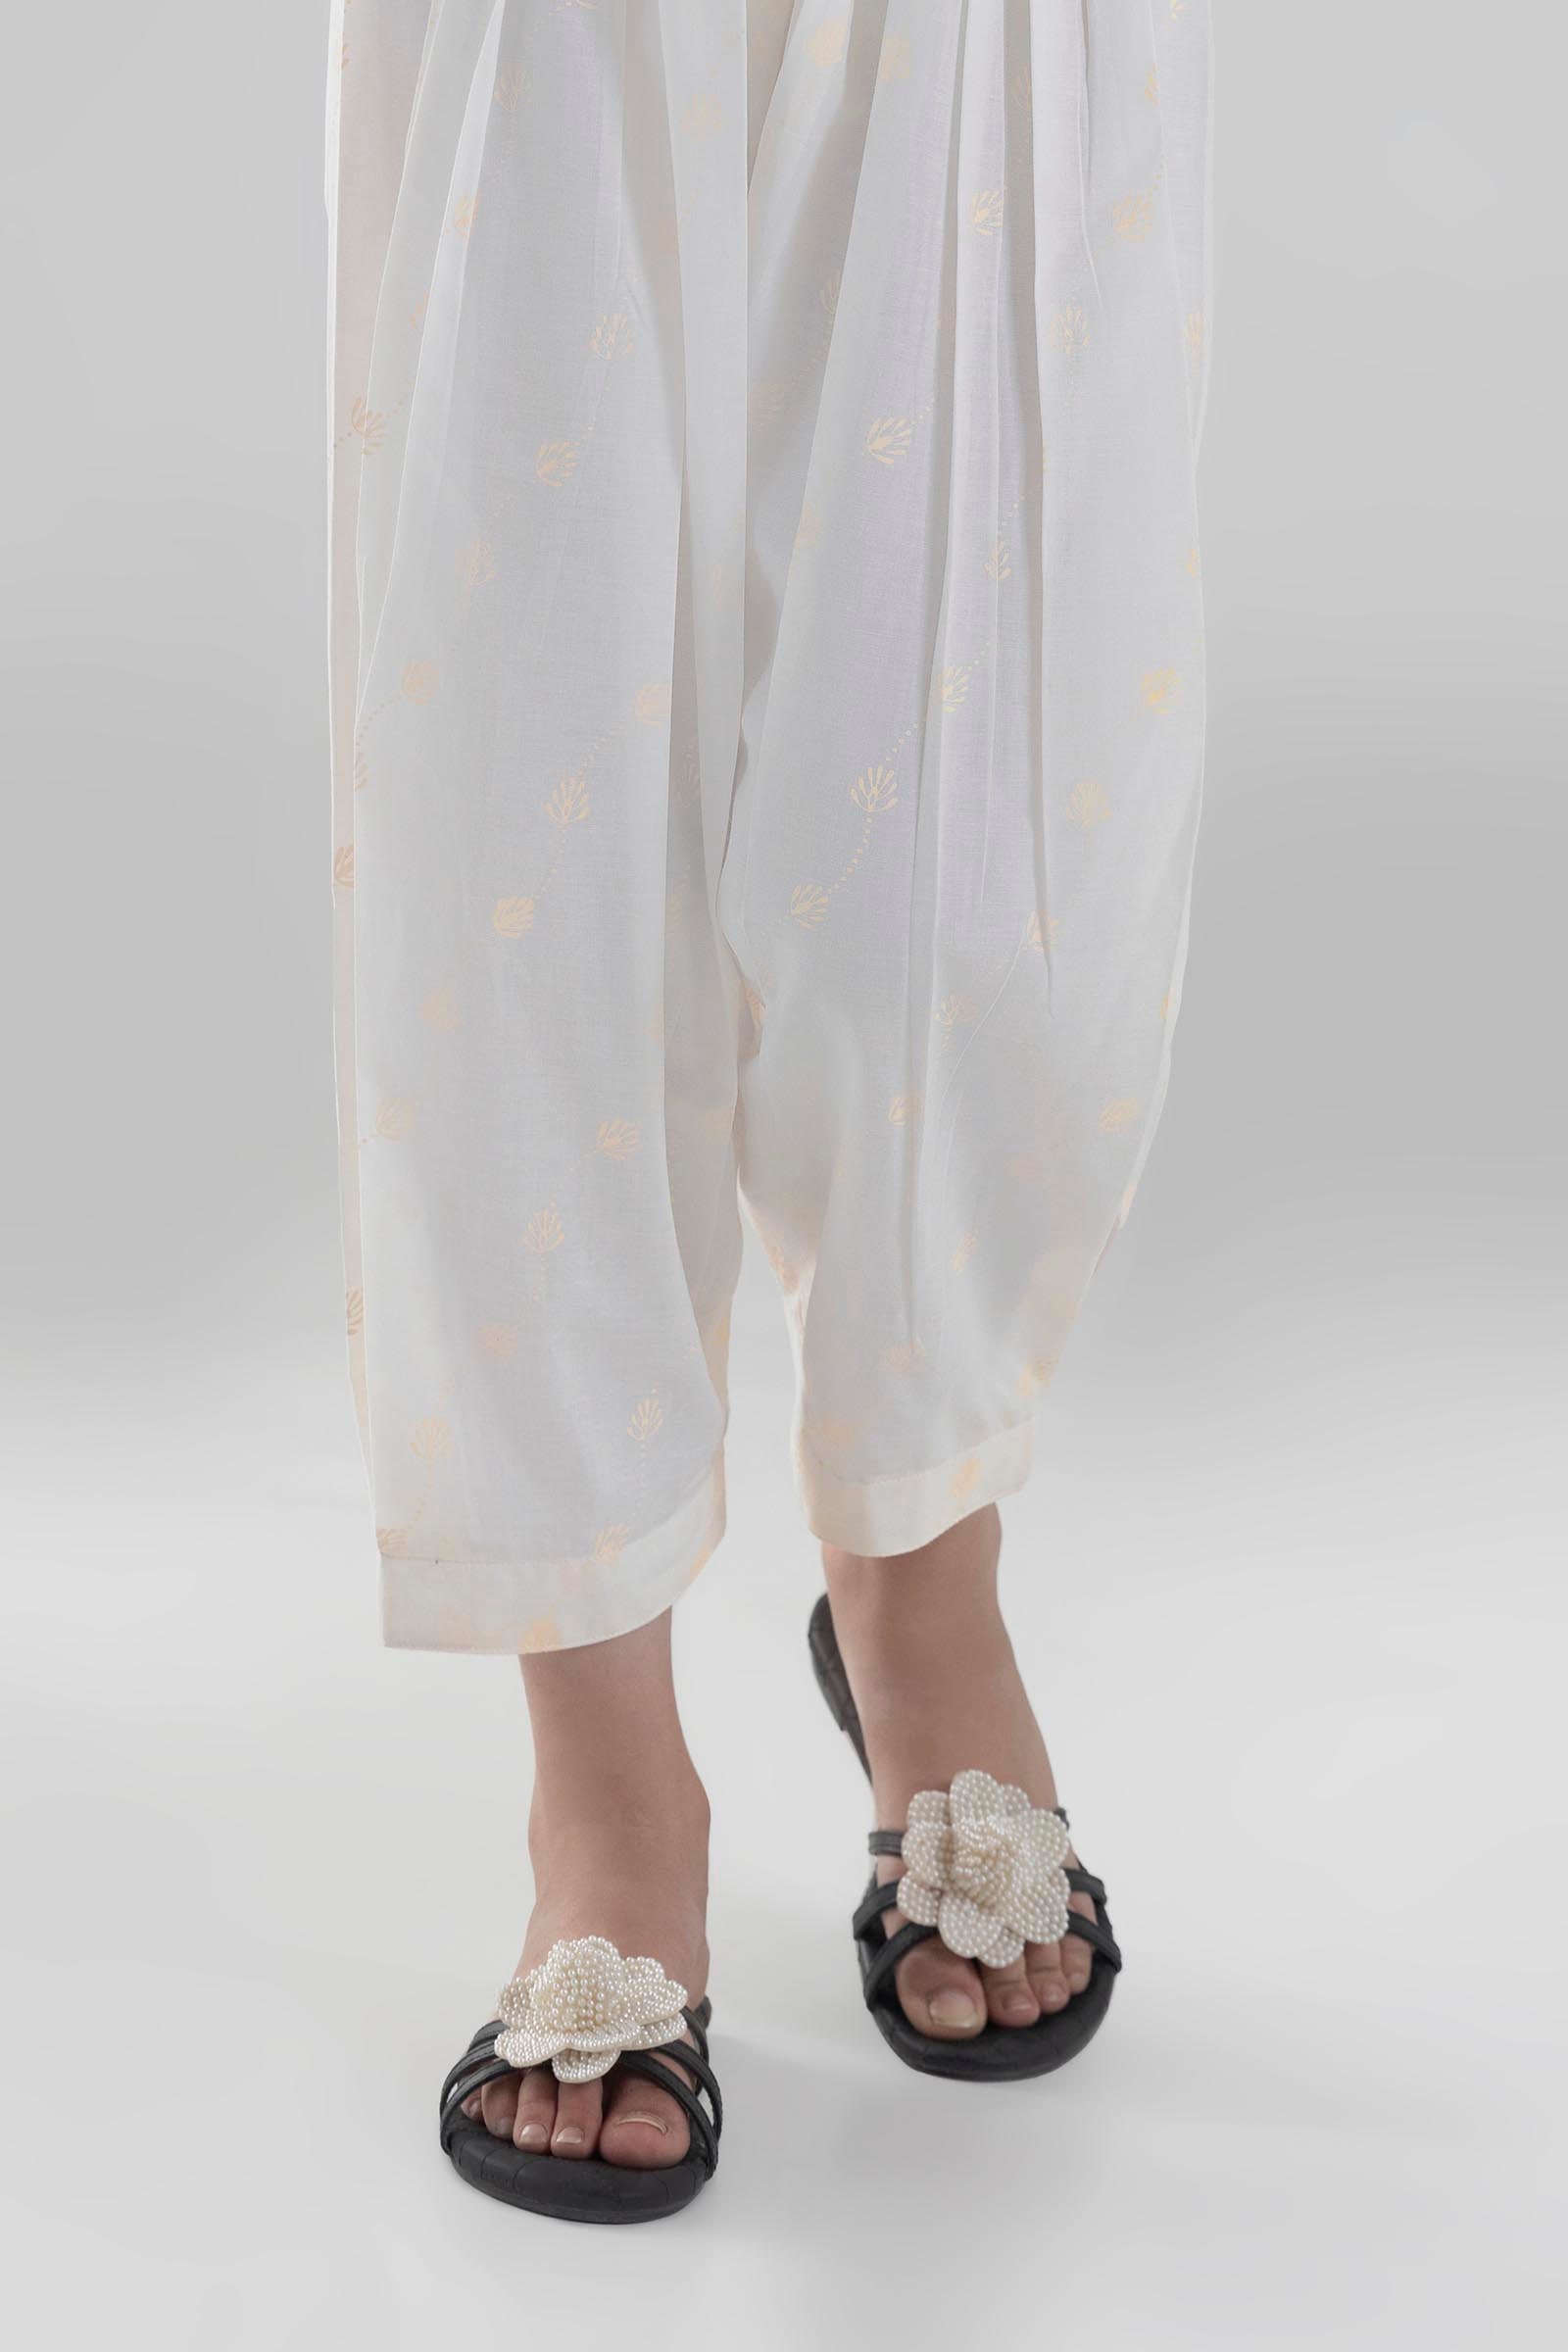
ivory gold dot cotton pants